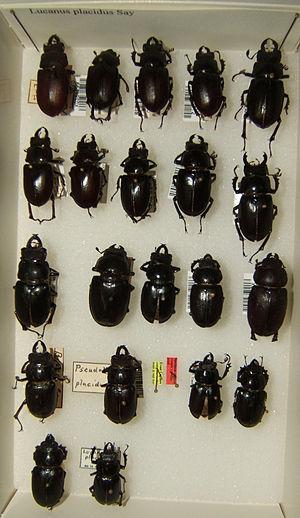
Lucanus est un genre de coléoptères de la famille des Lucanidae, sous-famille des Lucaninae, tribu des Lucanini.
Lucanus placidus est une espèce d'insectes coléoptères de la famille des Lucanidae que l'on rencontre en Amérique du Nord.